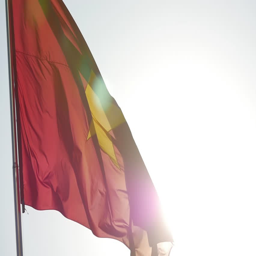
flag waving in the wind